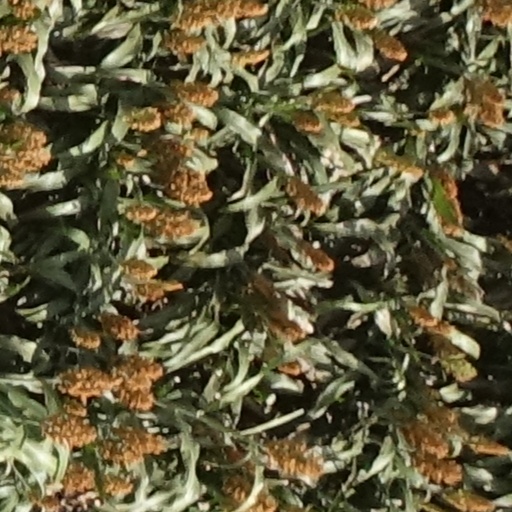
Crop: sorghum